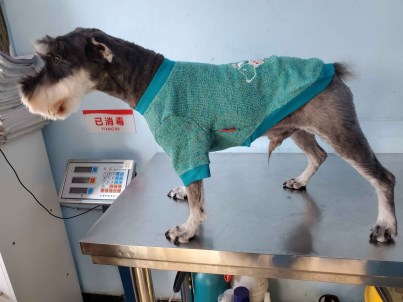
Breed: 2342-n000102-miniature_schnauzer